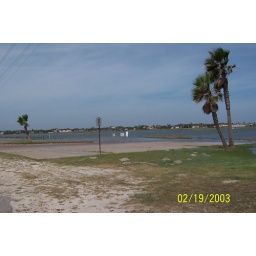
11 am boat rams under water